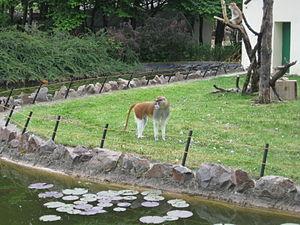
Palić est une ville de Serbie située dans la province autonome de Voïvodine et sur le territoire de la Ville de Subotica, district de Bačka septentrionale. Au recensement de 2011, elle comptait 6 897 habitants.